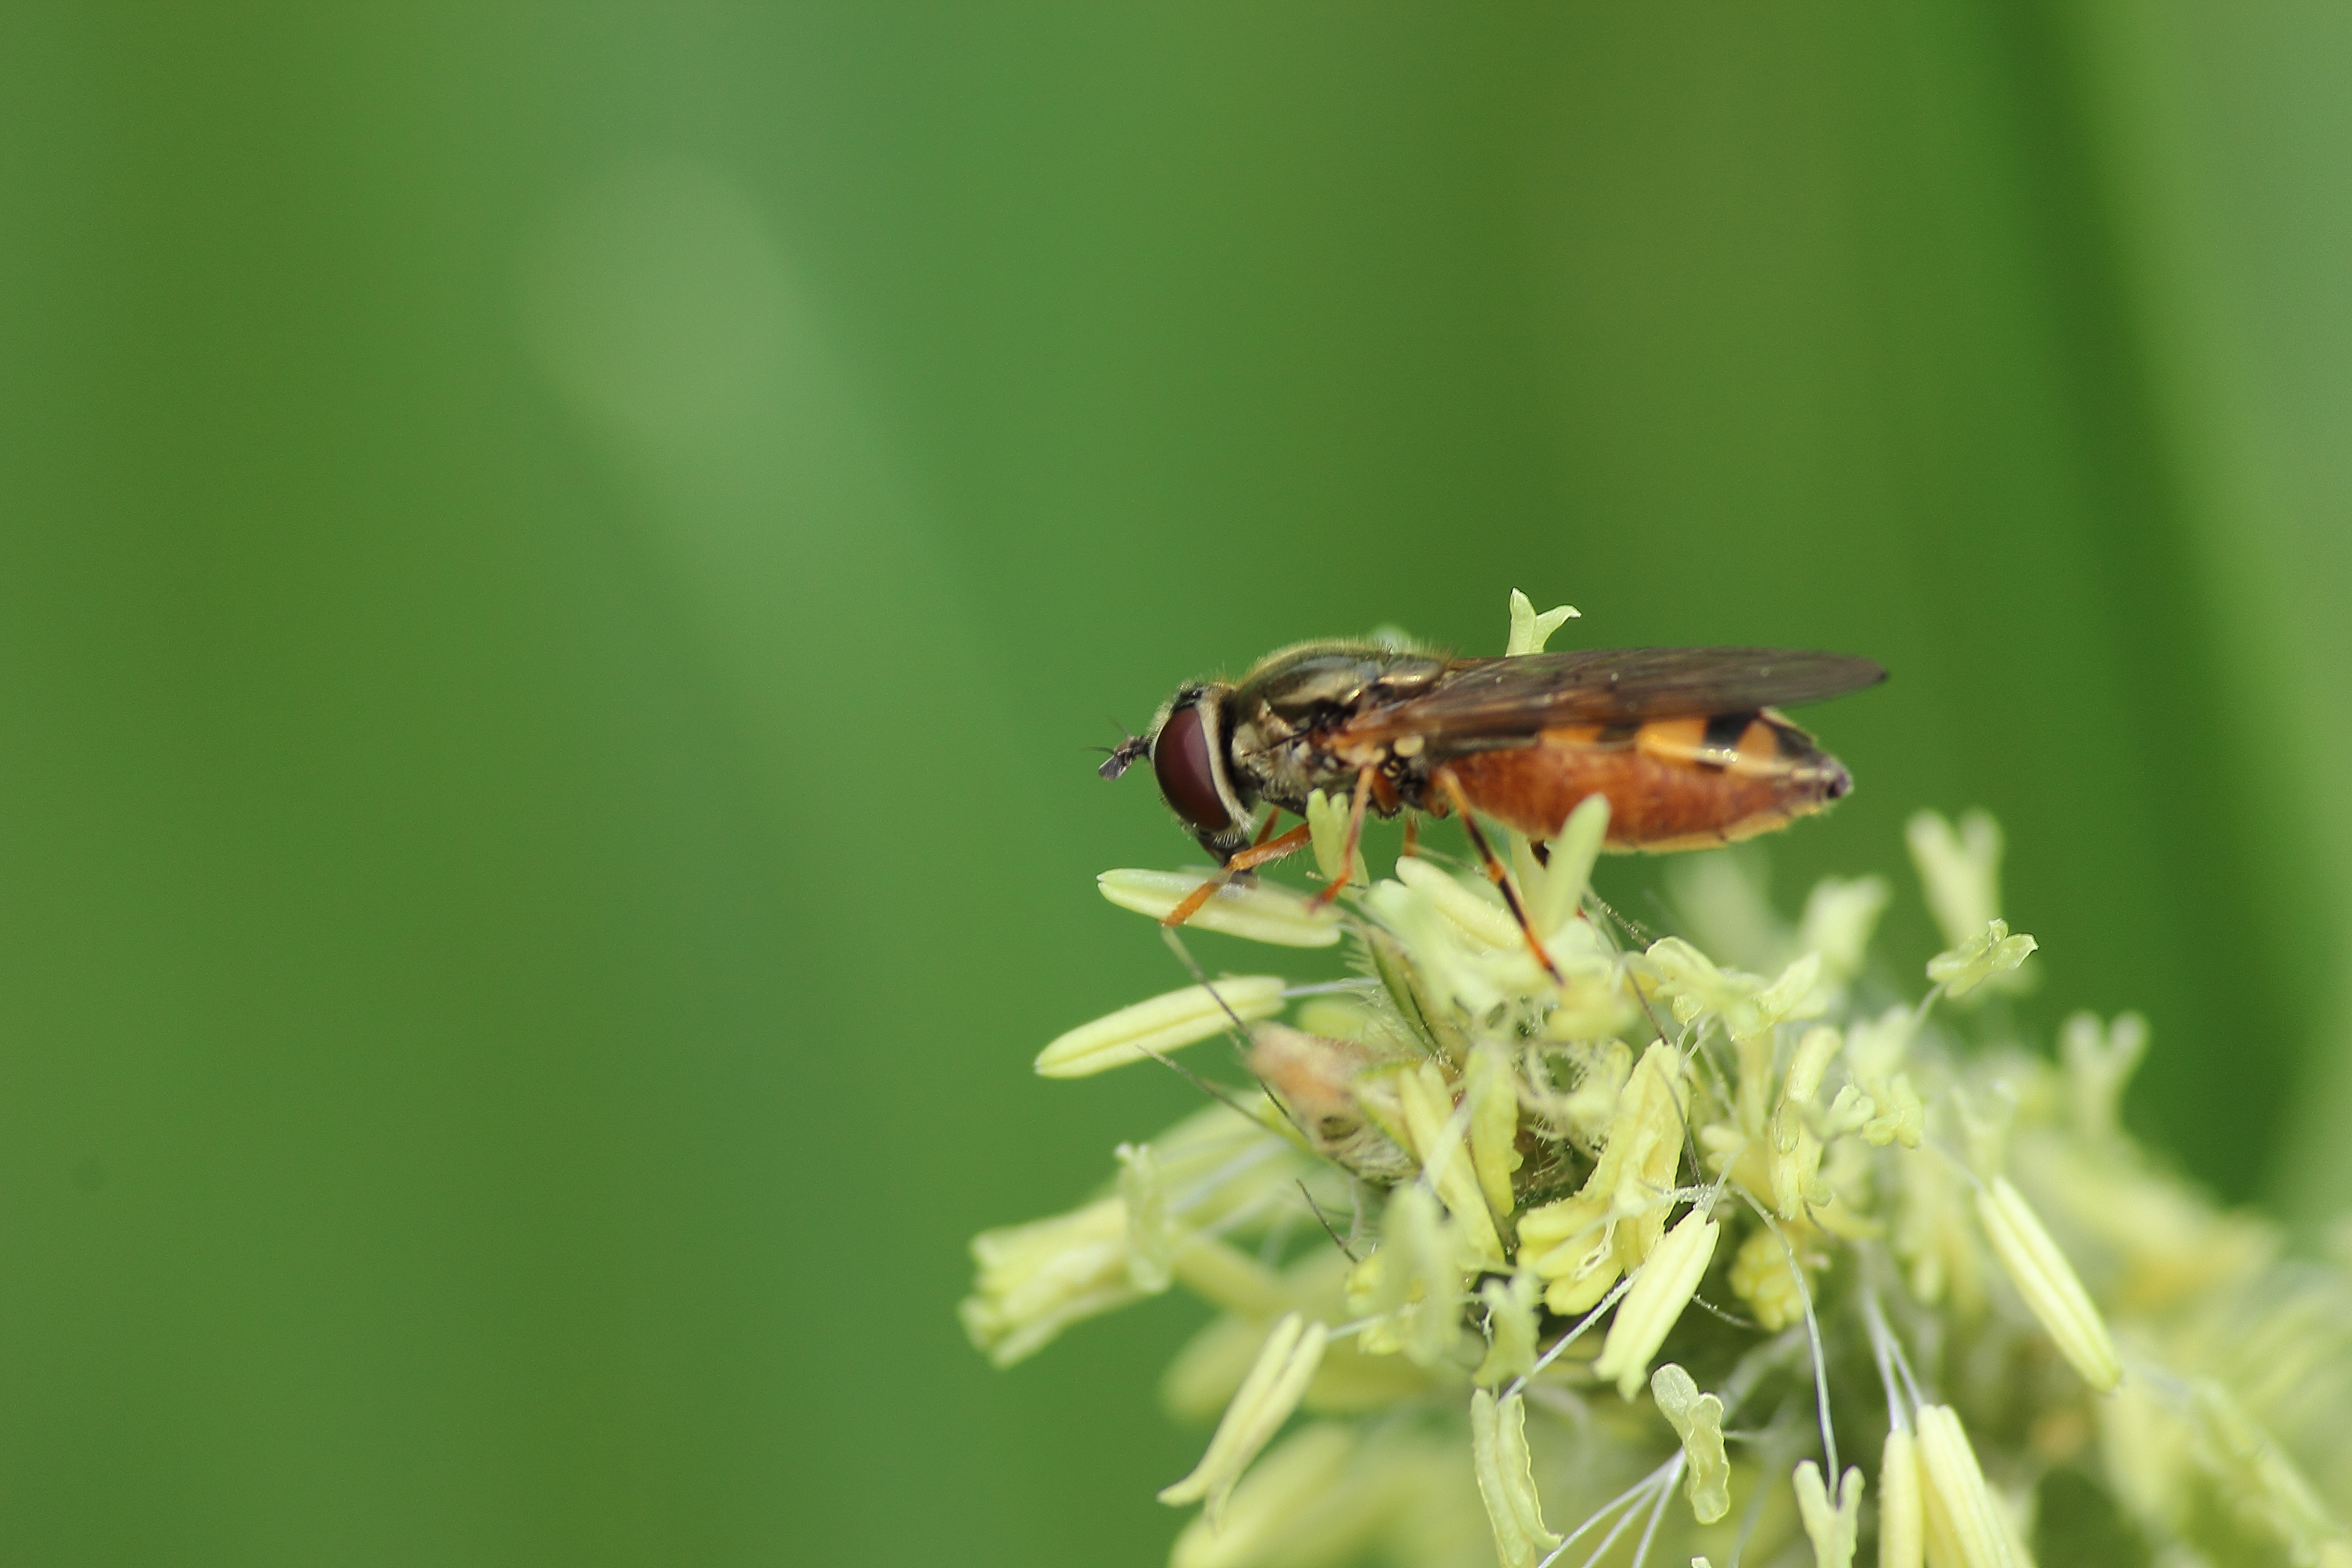
nature, blossom, flower, bloom, fly, pollination, spring, green, insect, close, fauna, invertebrate, close up, hoverfly, bee, wasp, pest, nectar, macro photography, arthropod, honey bee, membrane winged insect